Frederik Christian Moltke

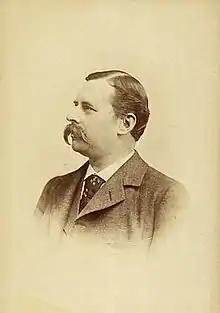
Frederik Christian Moltke

Moltke was born on 20 August 1854 at Turebyholm, the eldest son of chamberlain Frederik Georg Julius Moltke (1825–75) and Caroline van der Maase (1827-1886). He graduated from Herlufsholm School in 1873 and then studied at the Royal Agricultural College before going on a longer journey abroad.